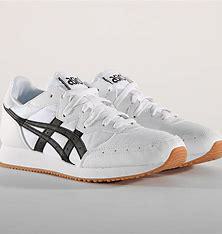
Brand: Asics
Model: Tarther OG